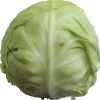
Label: white_cabbage